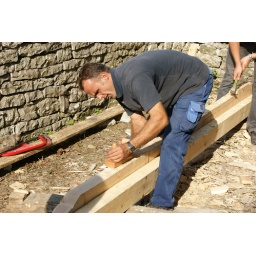
Carving a new support to repair deteriorated staircase in Babameto tower house